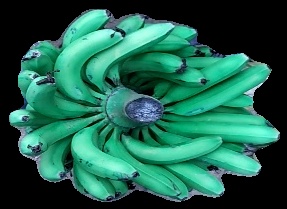
Variety: pachbale
Grade: grade1